Domingo Germán's perfect game

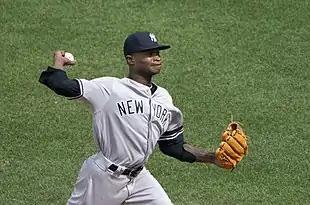
Domingo Germán with the Yankees in 2019

On June 28, 2023, Domingo Germán of the New York Yankees pitched the 24th perfect game in Major League Baseball history, and the fourth in Yankees franchise history. Germán pitched it during an 11–0 win against the Oakland Athletics at the Oakland Coliseum in Oakland, California.